John Alexander Bannerman

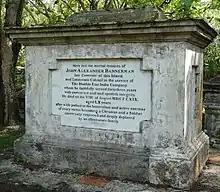
His tomb at the Old Protestant Cemetery, George Town

Bannerman hoped to enter Parliament at the 1806 general election, but despite being prepared to spend £2,000 on a campaign, he failed to find a seat. However, a vacancy was created in early 1807 the resignation of Josias Porcher, MP for the pocket borough of Bletchingley which was then under the patronage of Rev. Jarvis Kenrick, and Bannerman was returned at the by-election in January 1807. He hoped to find a Treasury borough at the general election later that year, but was unsuccessful.